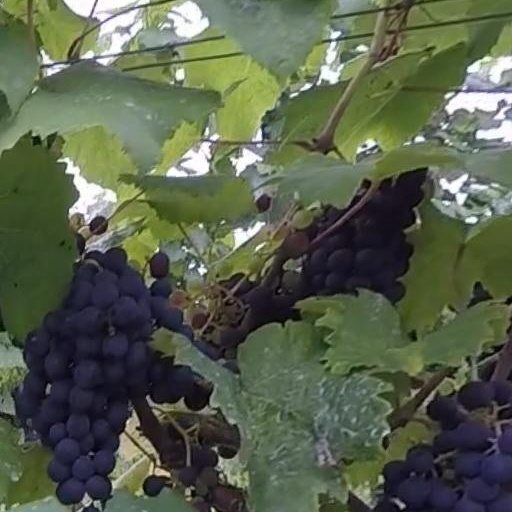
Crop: grape